Shepherd Park

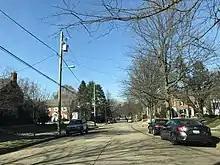
Intersection of 14th and Hemlock Streets NW in Shepherd Park, February 2018

Shepherd Park is a neighborhood in the northwest quadrant of Washington, D.C. In the years following World War II, restrictive covenants which had prevented Jews and African Americans from purchasing homes in the neighborhood were no longer enforced, and the neighborhood became largely Jewish and African American. Over the past 40 years, the Jewish population of the neighborhood has declined (though it is now increasing again) but the neighborhood has continued to support a thriving upper and middle class African American community. The Shepherd Park Citizens Association and Neighbors Inc. led efforts to stem white flight from the neighborhood in the 1960s and 1970s, and it has remained a continuously integrated neighborhood, with very active and inclusive civic groups.